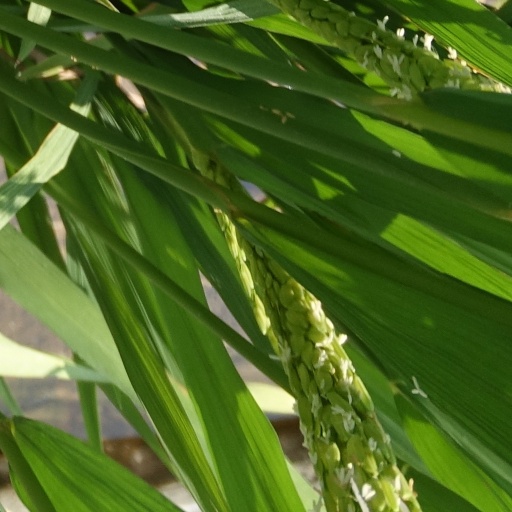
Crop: rice